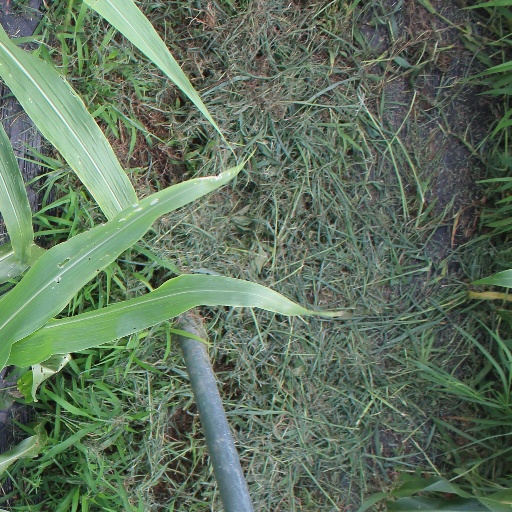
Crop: sorghum